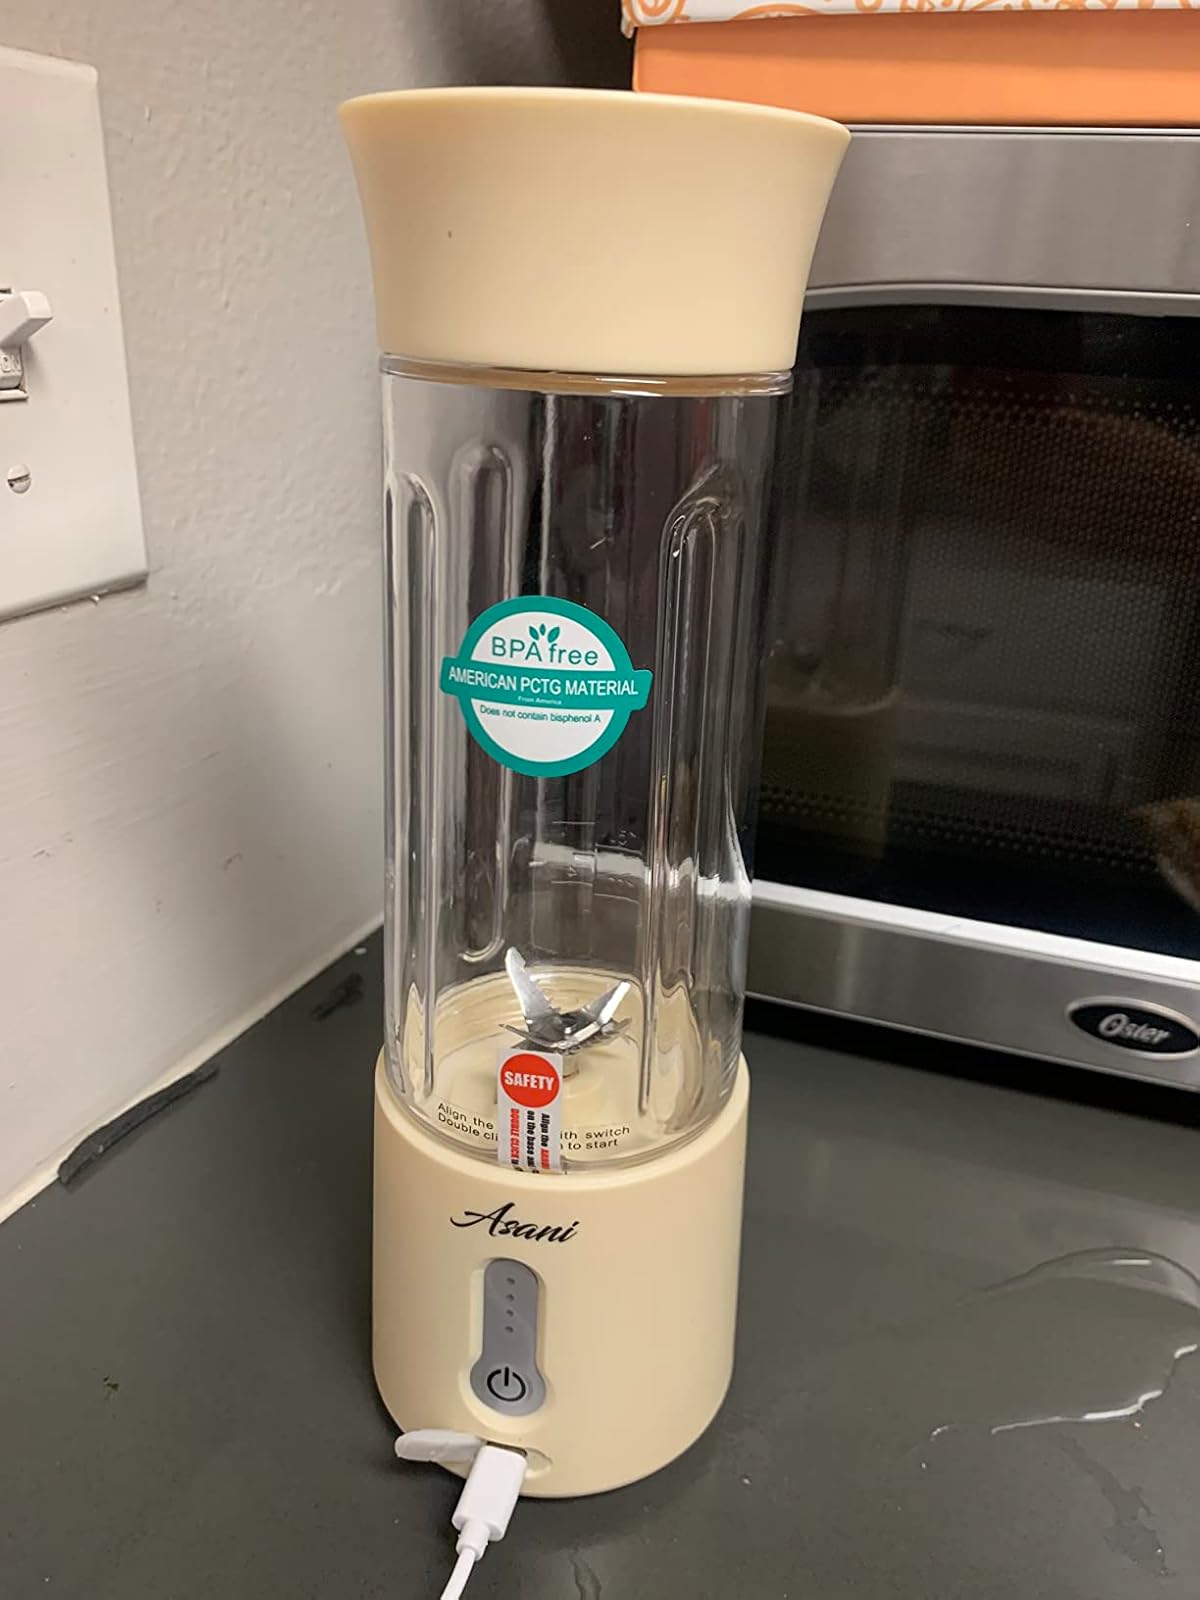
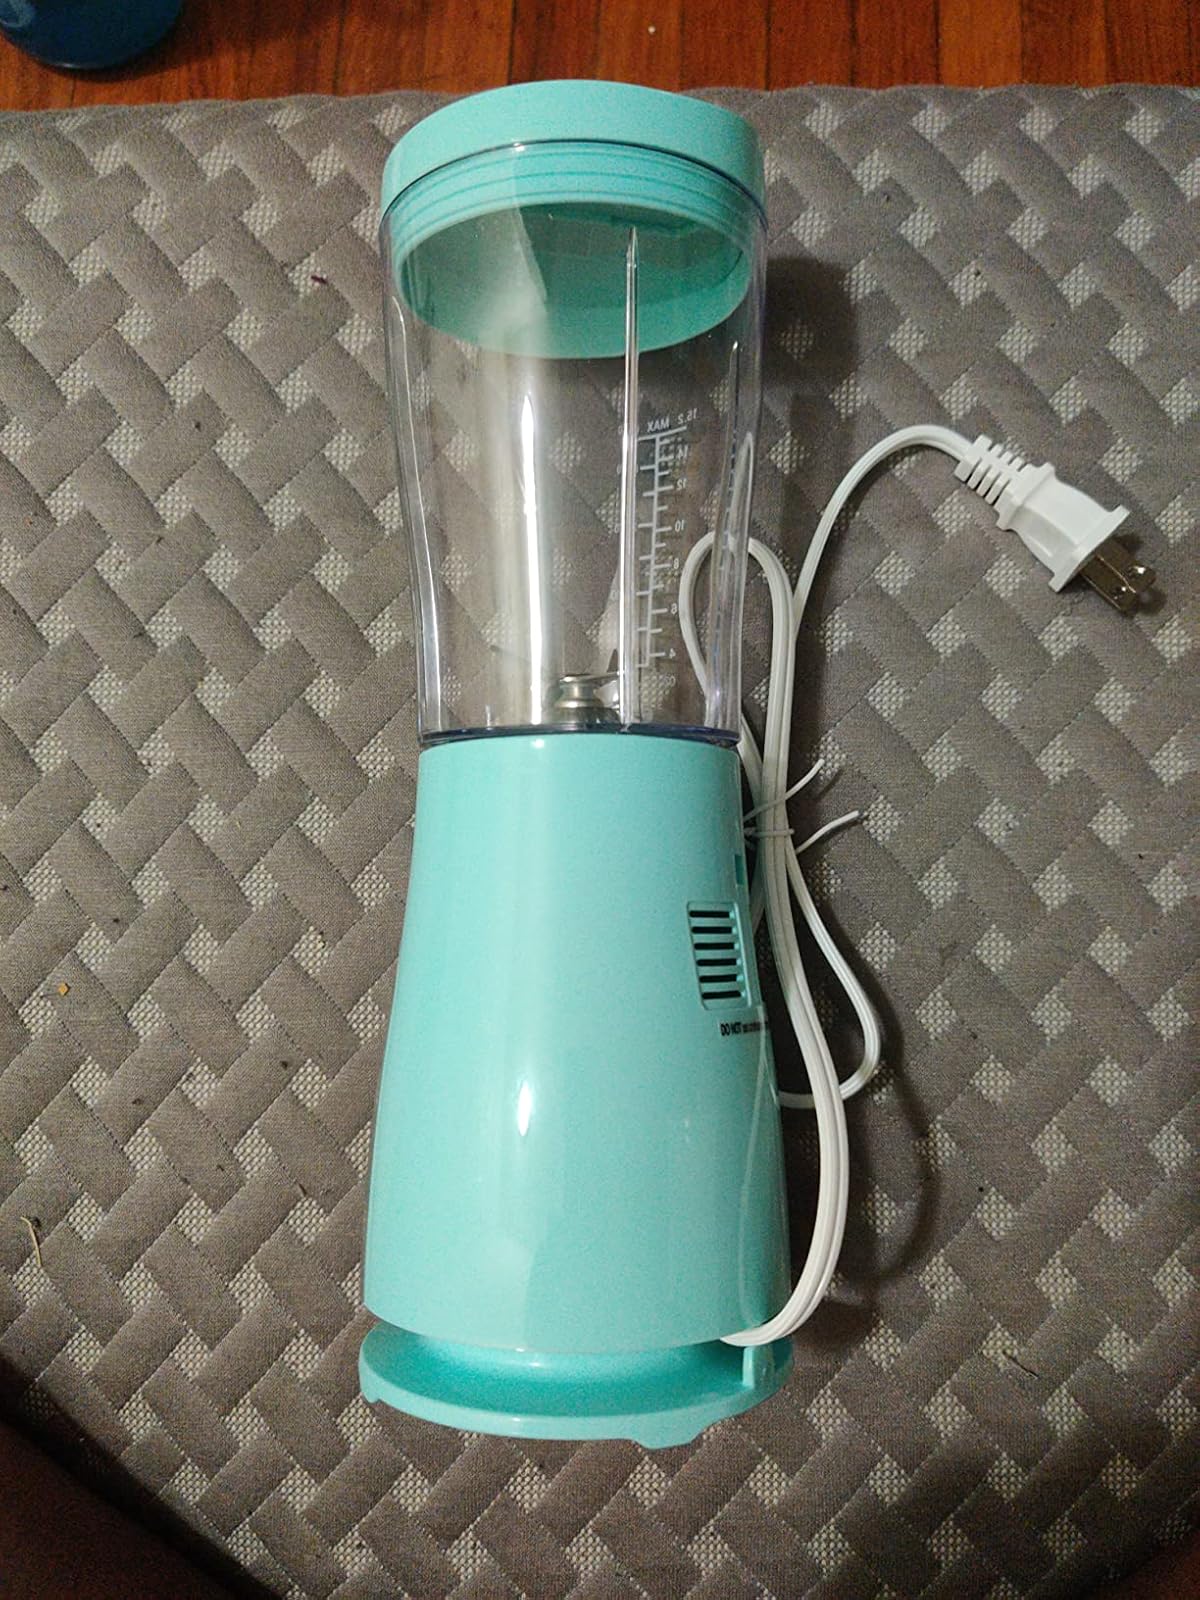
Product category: items_blender
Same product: no